Upper Market Square (Görlitz)

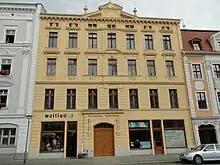
Upper Market Square 23, former store "Bild und Ton"

The 1950s saw the renaming of numerous streets and squares, and the Upper Market Square was not spared. From a file in the city archives it is evident that on August 23, 1950, a proposal to rename the Upper Market Square ("Obermarkt") to "Leninplatz" ("Site of Lenin") was accepted. The renaming happened officially from the 1.January 1951, but never found entrance in the linguistic usage of many Görlitz citizens. It may well have been due to the lack of logic, because now there was still a Lower Market Square, but no longer an Upper Market Square. For the 100th birthday of Vladimir Lenin in 1970, a memorial plaque and a Lenin portrait relief were attached to the Reichenbach Tower against the reservations of the monument preservationists. On the Lenin memorial plaque the following was written: "Site of Lenin in honor of the founder of the Soviet state and leader of the world proletariat Vladimir Ilyich Lenin 1870-1924 On the occasion of his 100th birthday April 22, 1970". On May 1, 1990, the square was officially given back its old name - Upper Market Square according to the decision of the city assembly on February 21, 1990. Shortly after, on April 27 of the same year, the Lenin memorial plaque and the relief from the Reichenbach Tower were dismantled and came into the fund of the Municipal Art Collection.